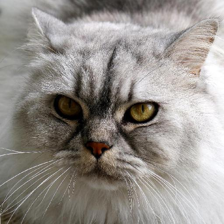
Label: animals